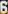
Number: 6